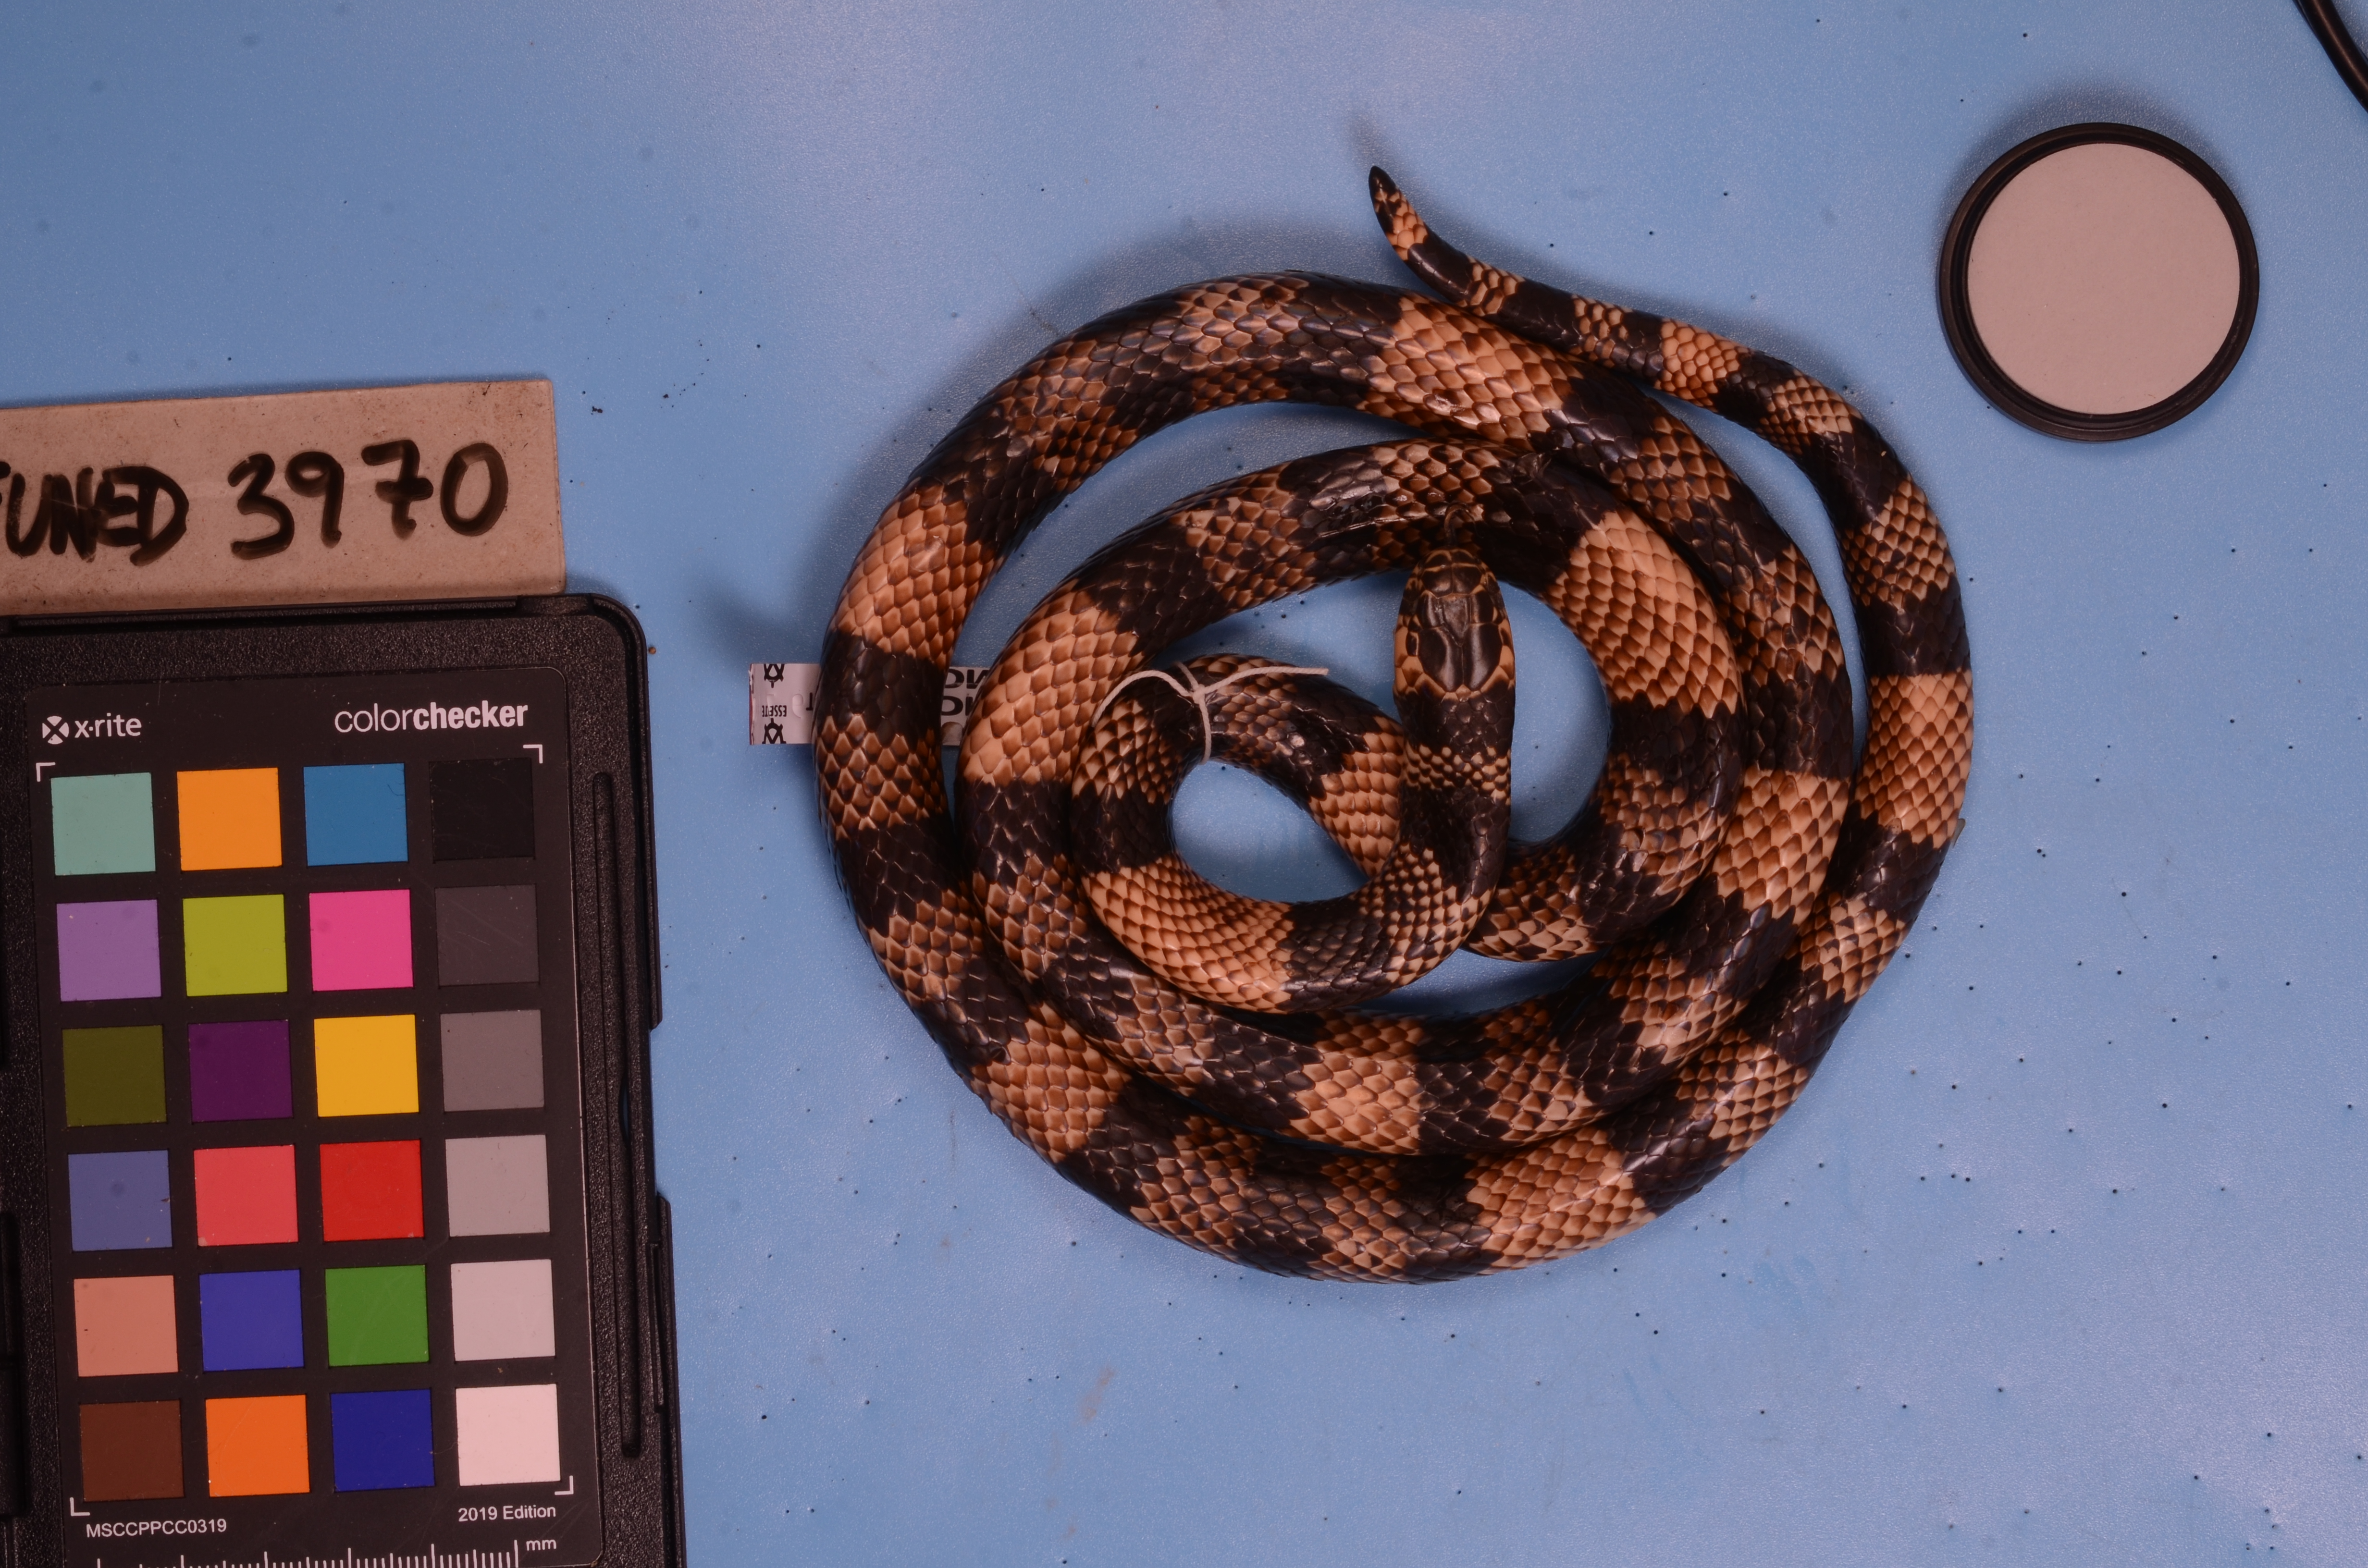
Species: Micrurus frontalis
View: dorsal
Mimicry status: model